Emanuelle Around the World

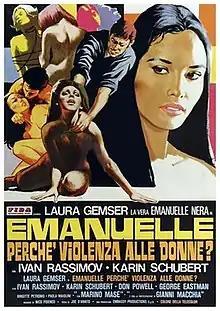

Emanuelle Around the World (Italian: "Emanuelle – Perché violenza alle donne?", also known as "Confessions of Emanuelle") is a 1977 sexploitation directed by Joe D'Amato. The film stars Laura Gemser and George Eastman, Karin Schubert and Ivan Rassimov.